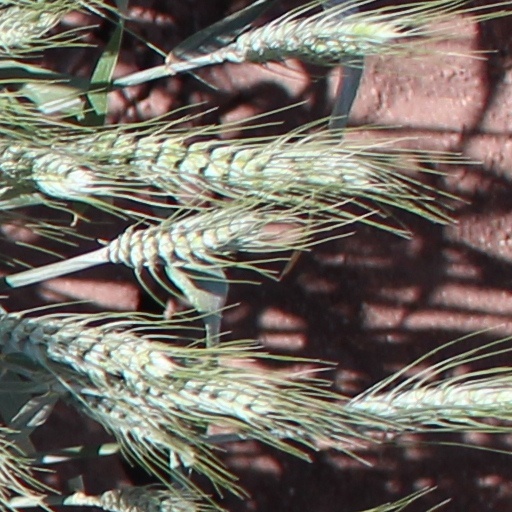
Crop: wheat